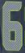
Number: 6